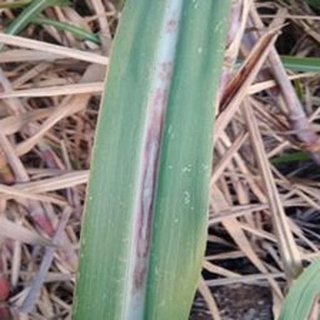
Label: sugarcane_red_rot